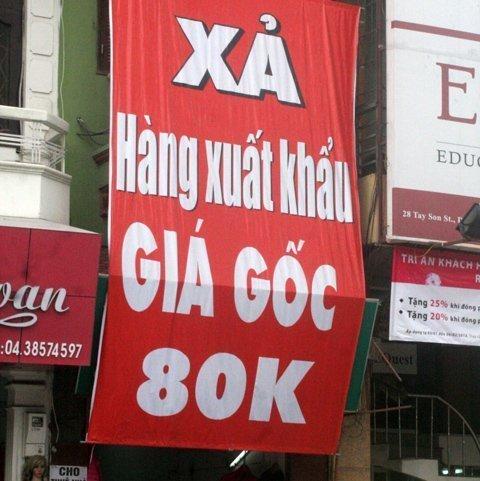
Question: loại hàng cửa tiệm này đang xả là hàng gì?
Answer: loại hàng cửa tiệm này đang xả là xuất khẩu